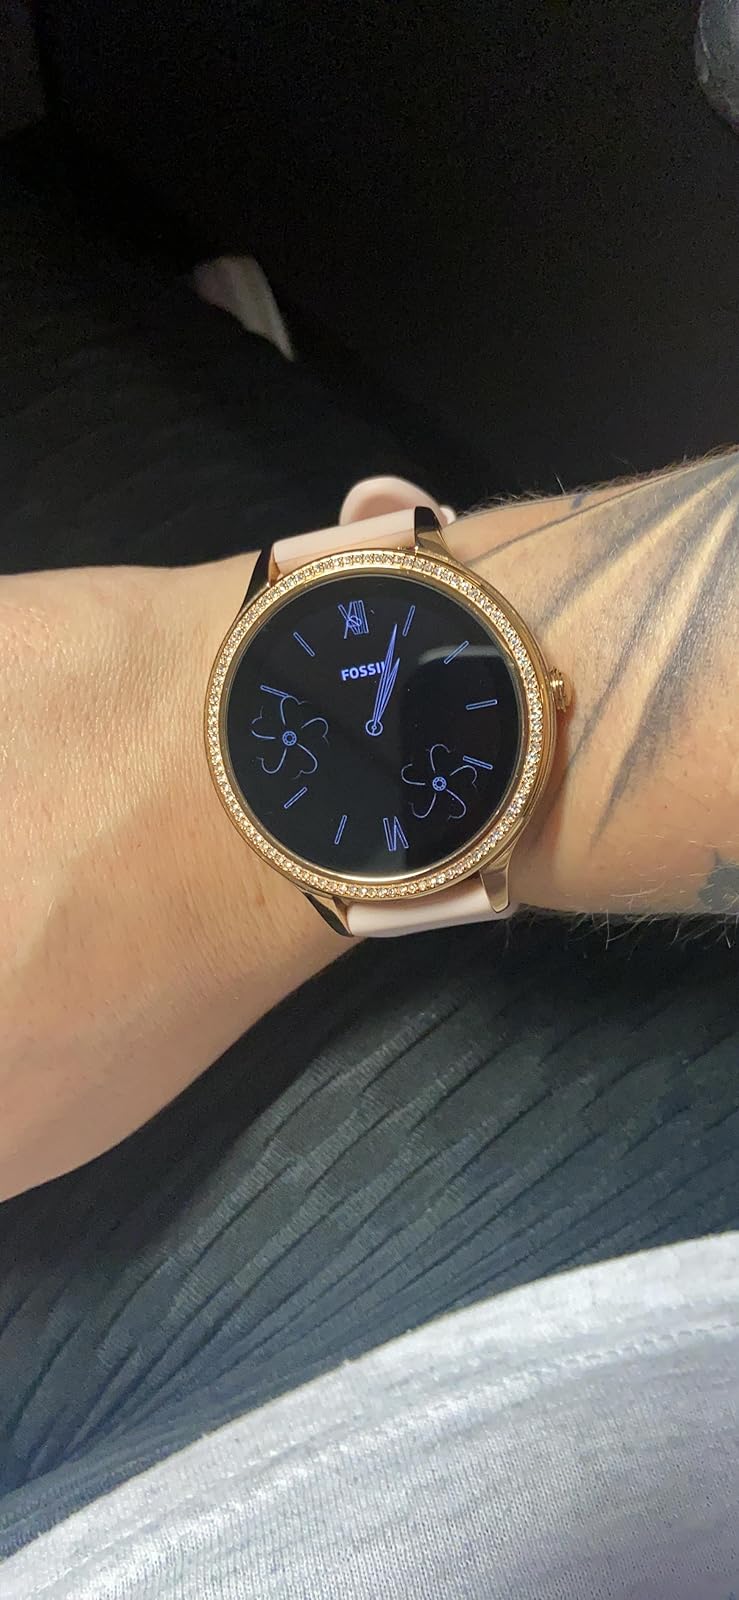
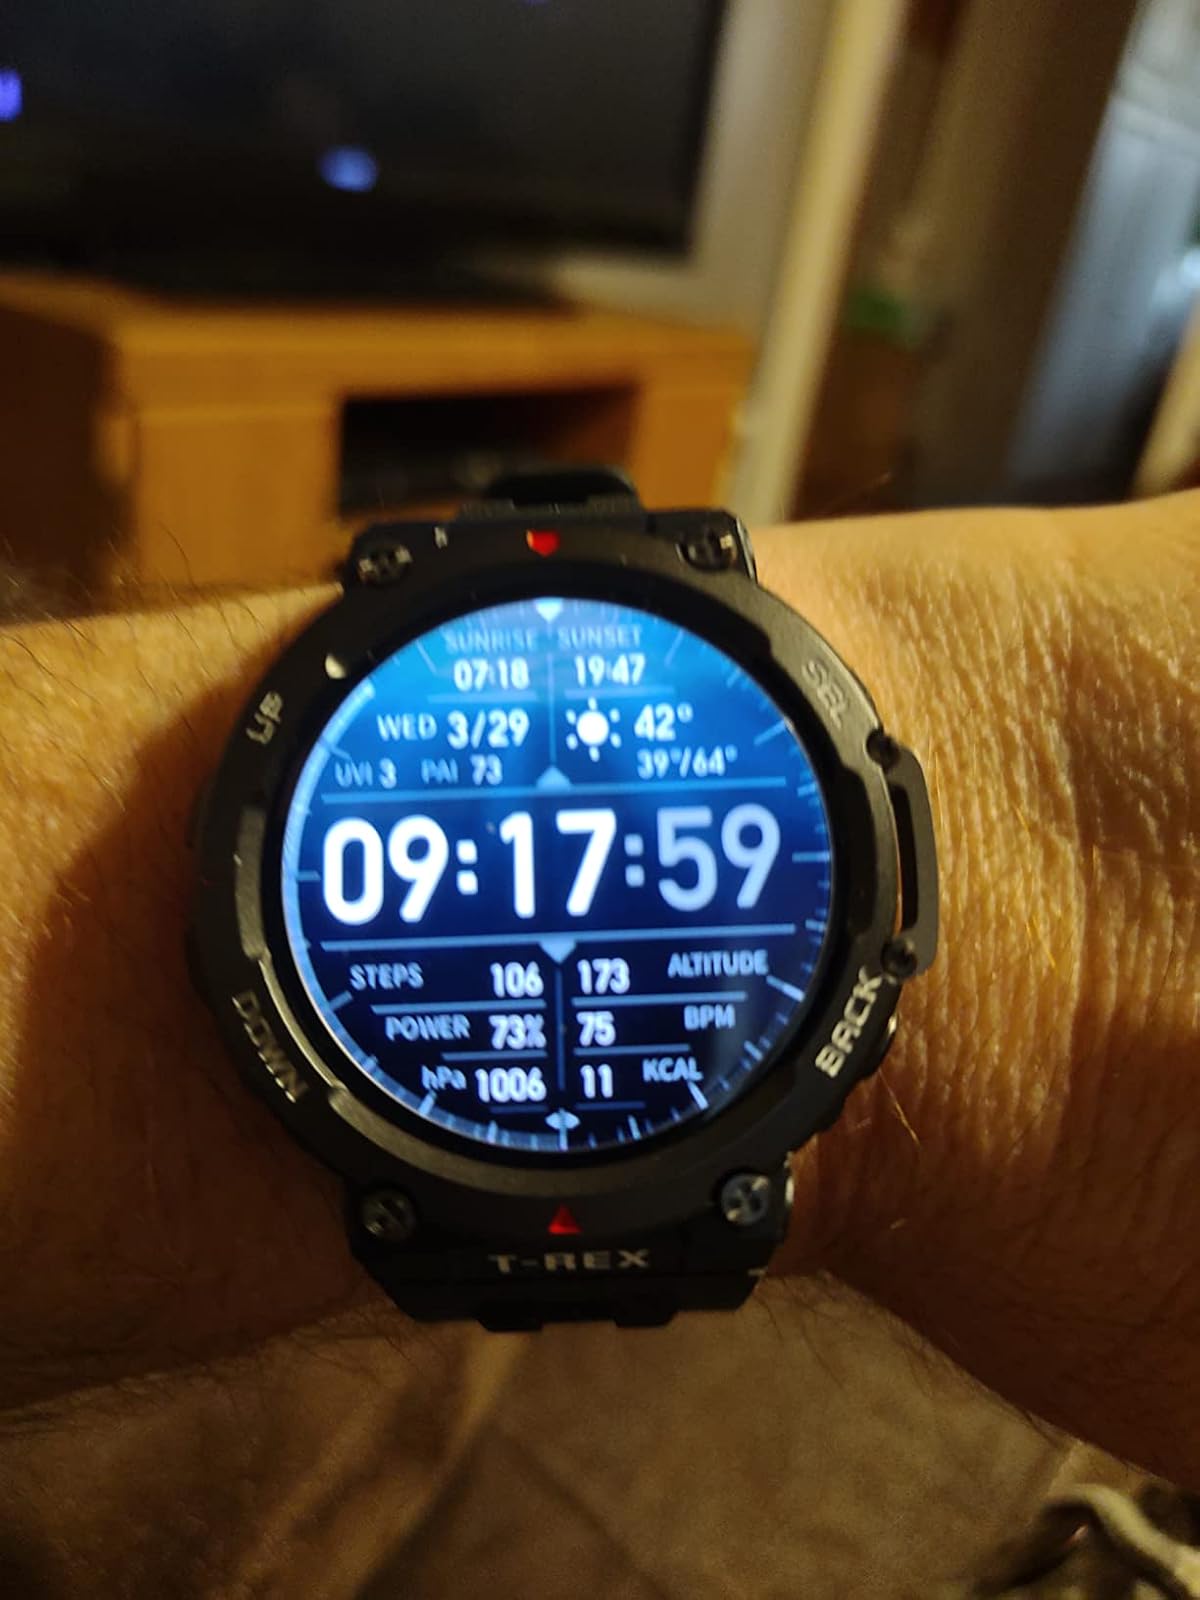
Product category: smartwatch
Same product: no